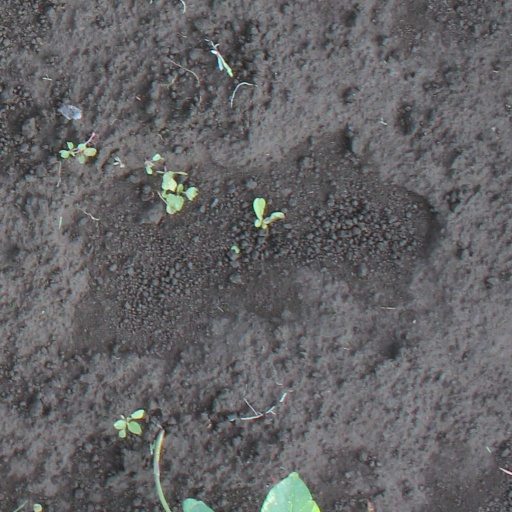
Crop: soybean